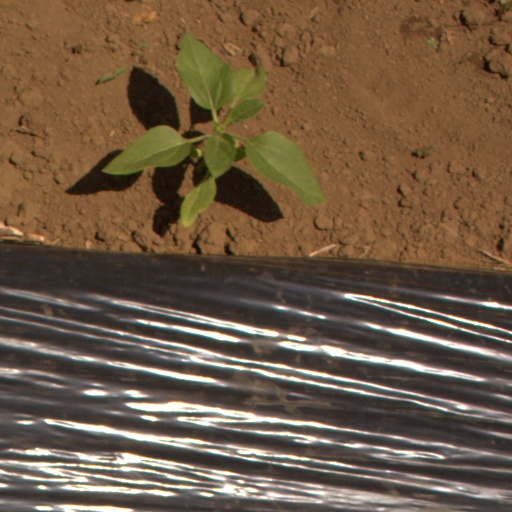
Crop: Jerusalem artichoke